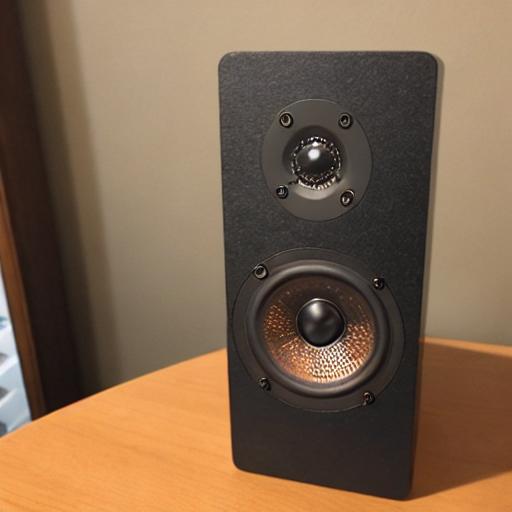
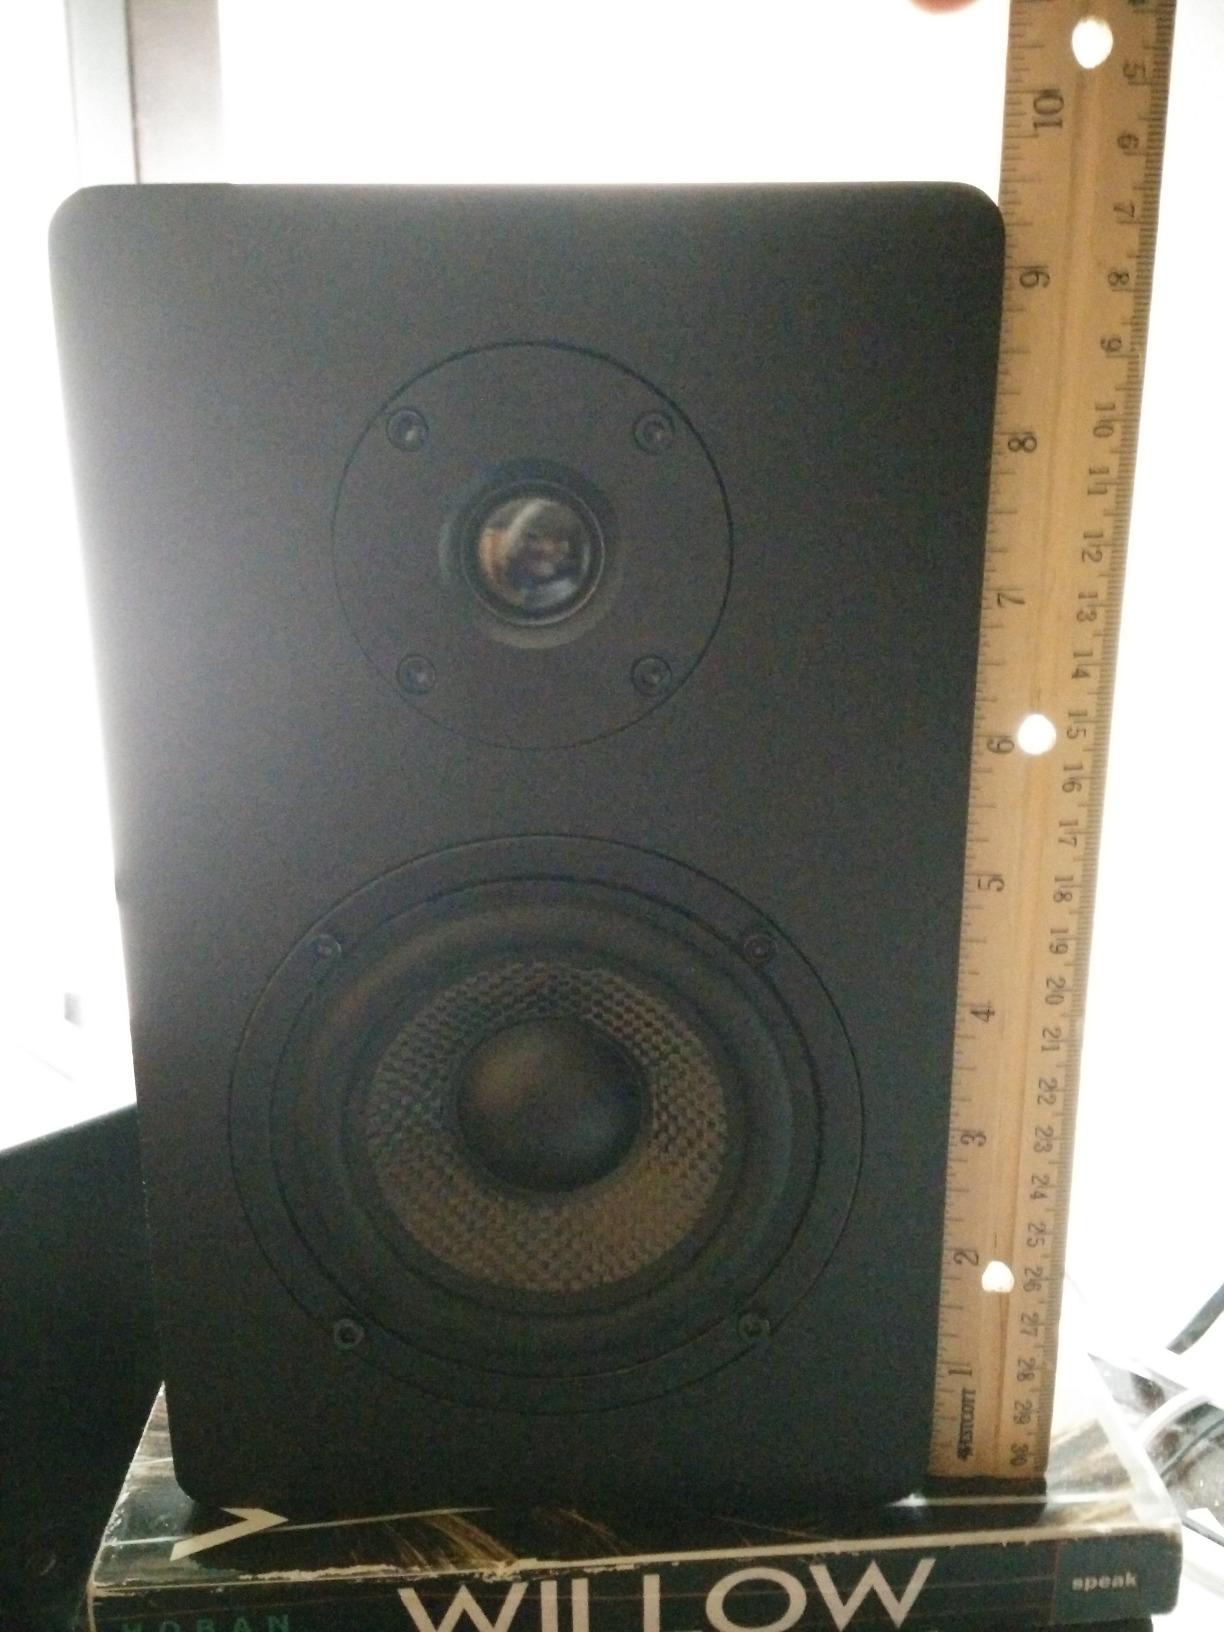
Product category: speaker
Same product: no